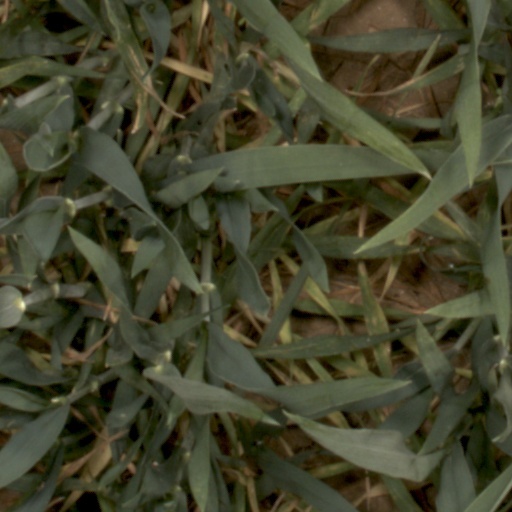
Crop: wheat